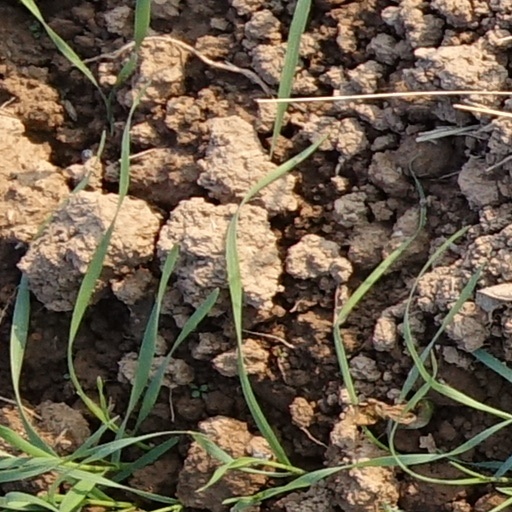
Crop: wheat